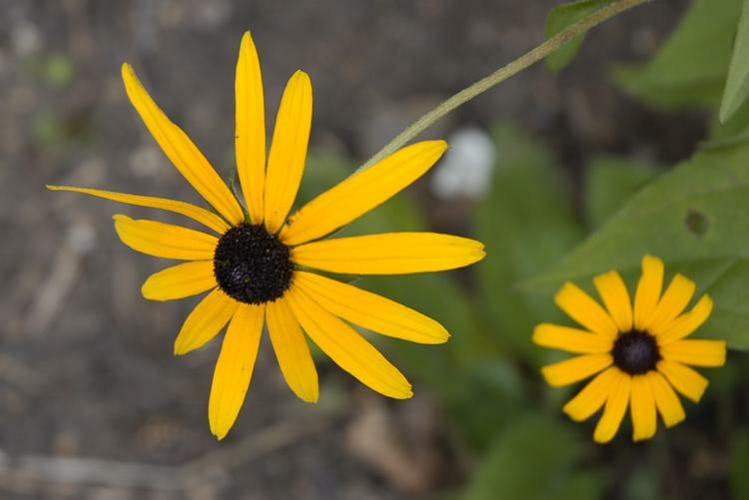
Flower: black-eyed susan